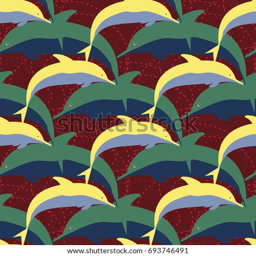
seamless texture with a flock of dolphins under water , illustration for background